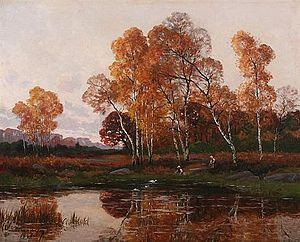
Arbres au bord de la rivière
Paul Émile Berton, né le 4 mai 1846 à Chartrettes, et mort le 15 février 1909 à Paris, est un peintre paysagiste français.